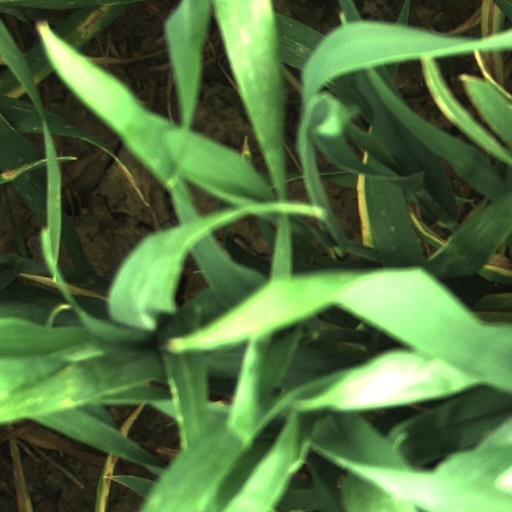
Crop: wheat